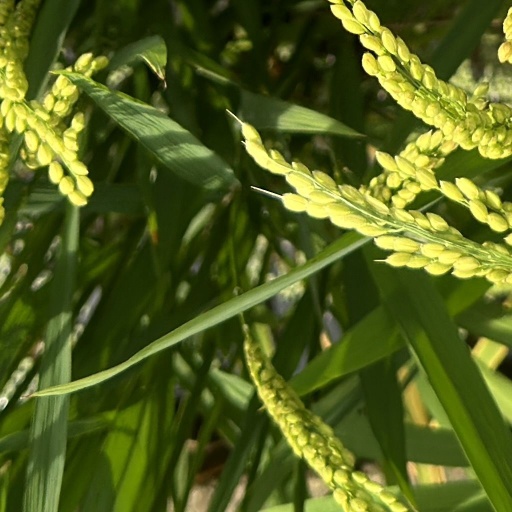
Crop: rice